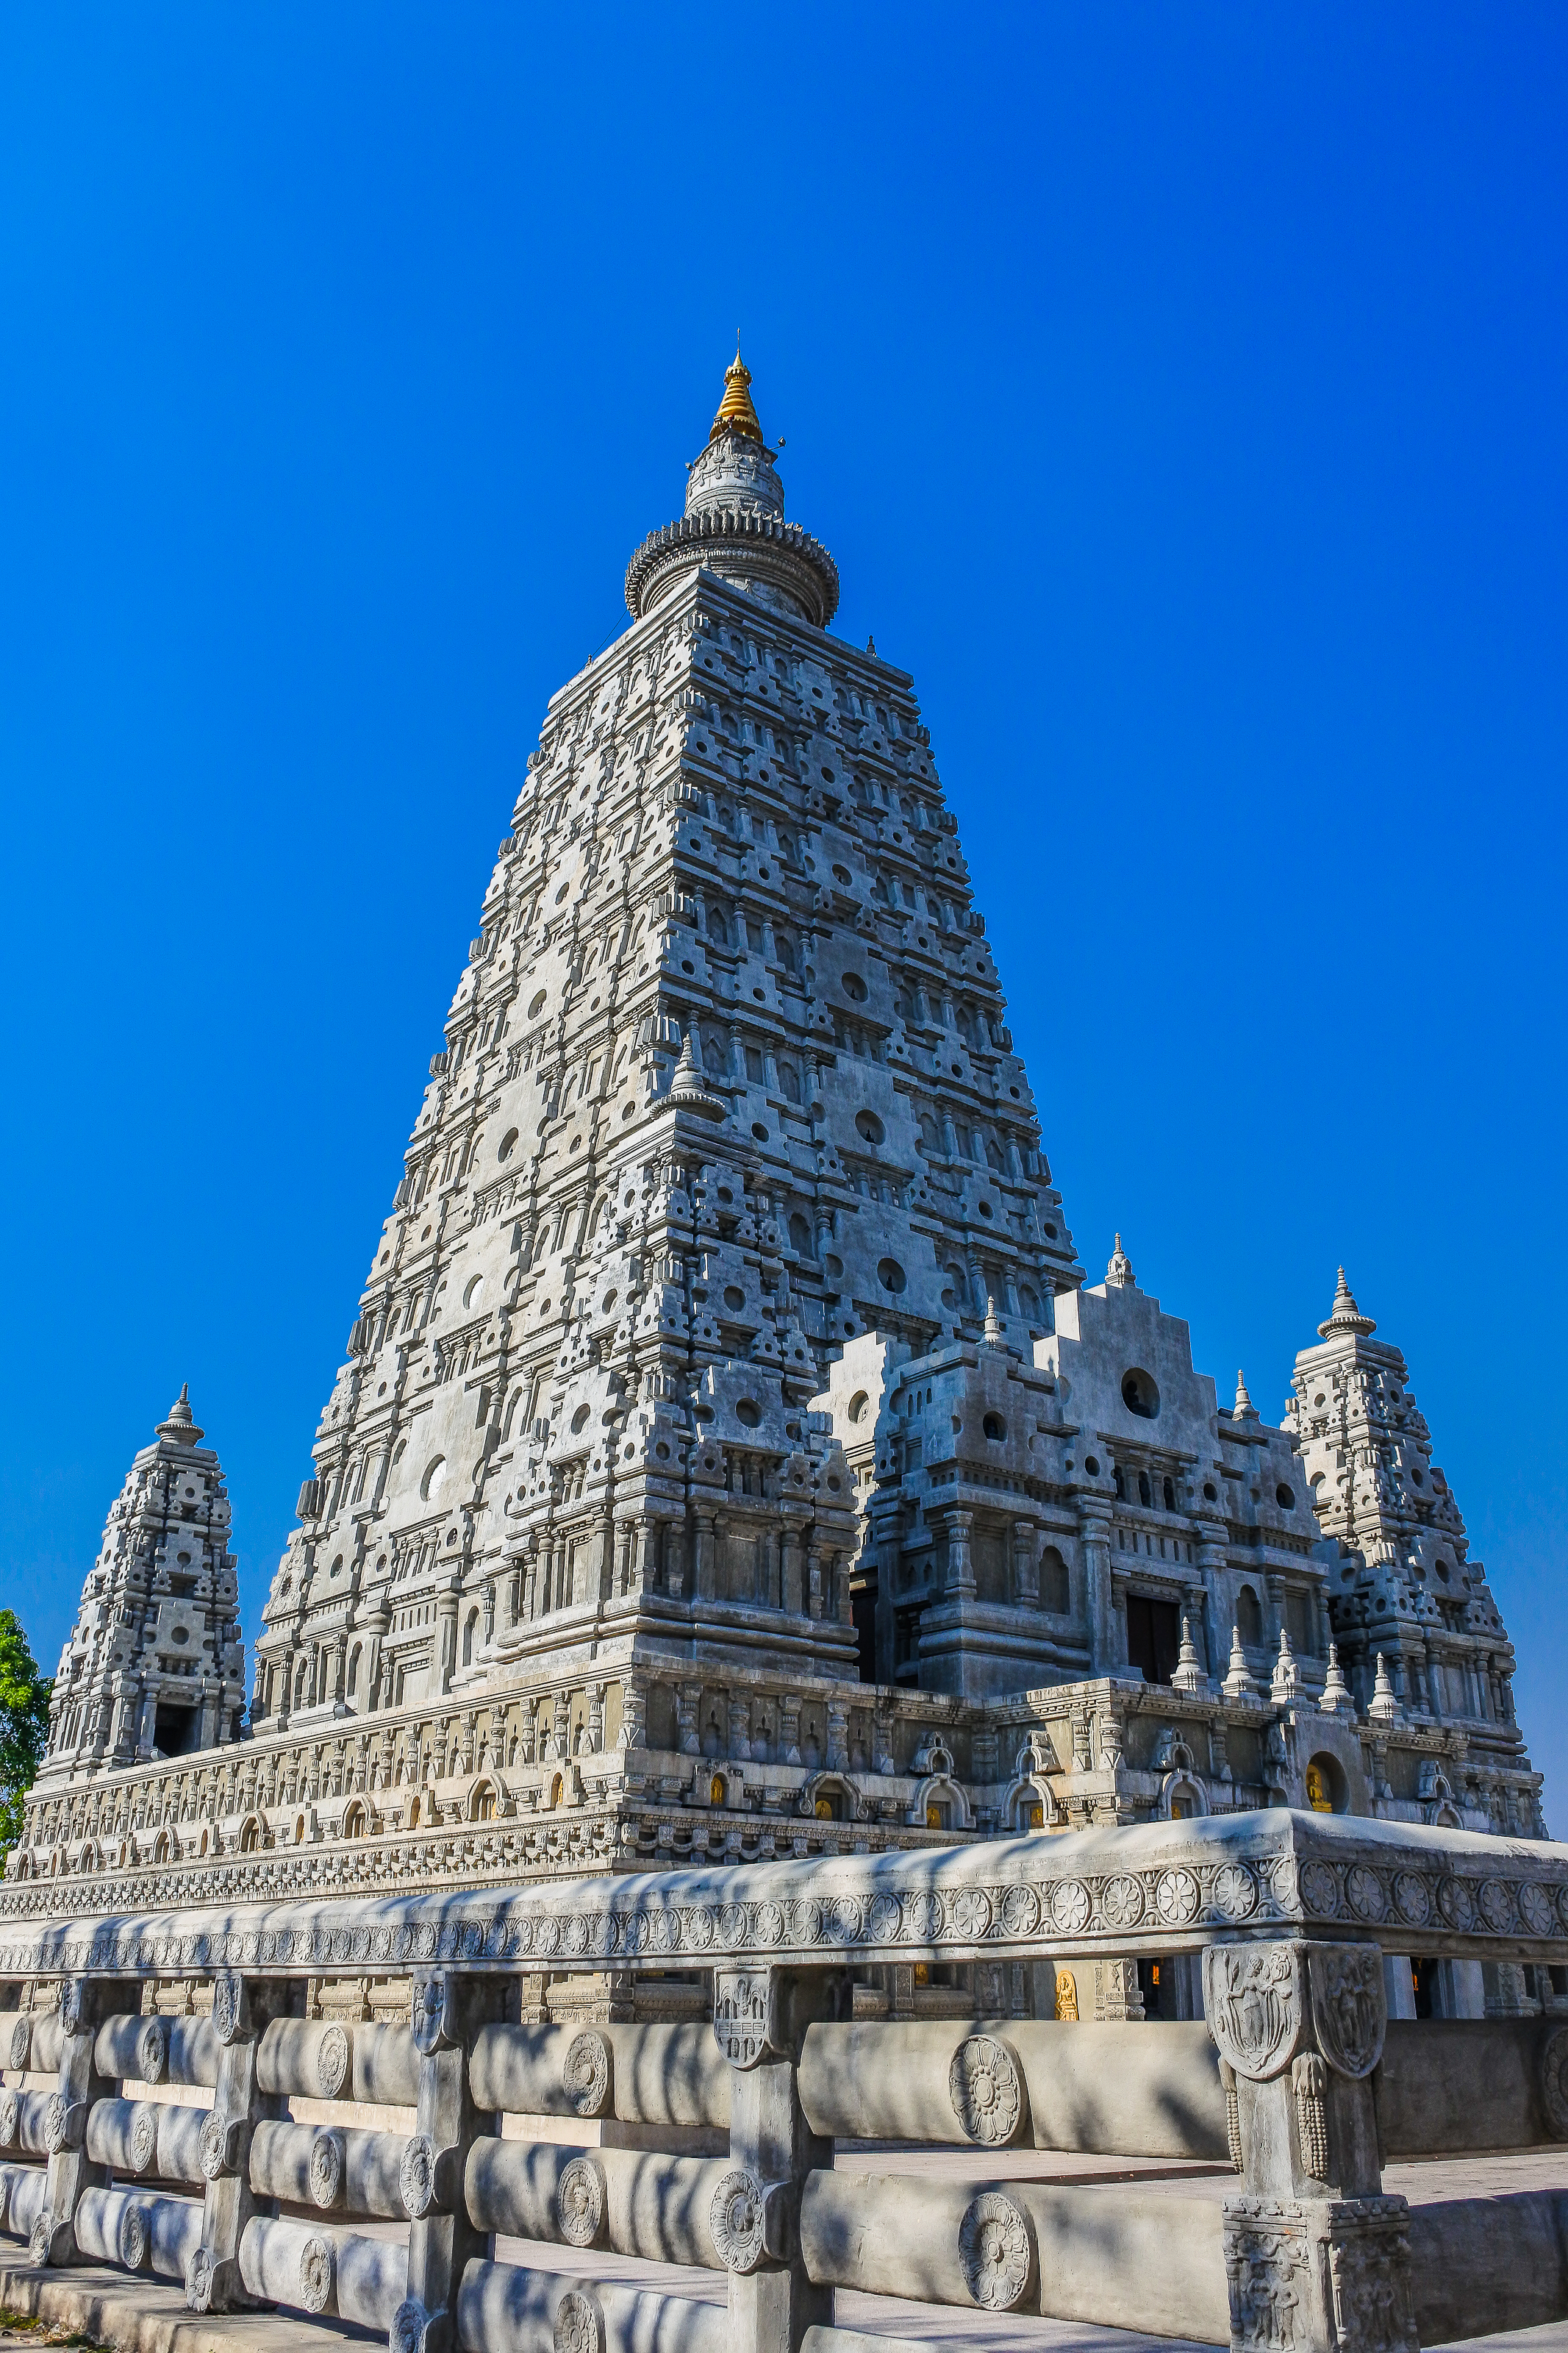
country, symbol, chedi, rural, hall, building, pray, province, buddha, thailand, entrance, tower, sky, old, buddha statue, spirituality, ancient, traditional, background, district, bodh, religious, idea, chong, tourism, image of buddha, india, gaya, design, lampang, tradition, belief, sacred, architecture, holy, asia, asian, sculpture, wat, buddhism, monk, religion, pagoda, monastery, culture, buddhist, temple, gate, kham, travel, landmark, historic site, hindu temple, place of worship, ancient history, archaeological site, unesco world heritage site, medieval architecture, tourist attraction, monument, spire, national historic landmark, stone carving, city, cloud, facade, classical architecture, vacation, history, shrine, maya civilization, steeple